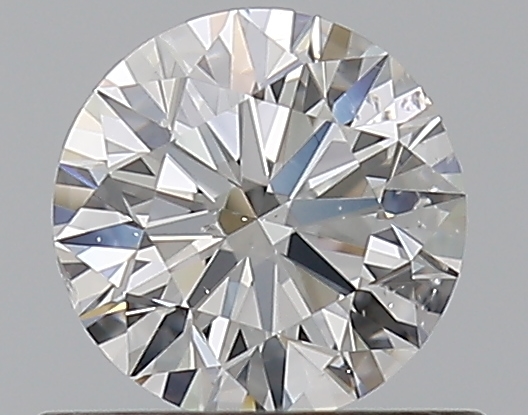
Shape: round
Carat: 0.5
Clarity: SI1
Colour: F
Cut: EX
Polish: EX
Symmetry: VG
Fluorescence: F
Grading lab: GIA
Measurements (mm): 5.01 x 5.07 x 3.14